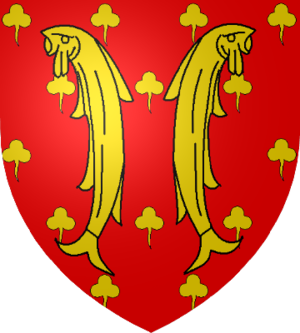
Coullemelle est une commune française située dans le département de la Somme, en région Hauts-de-France.